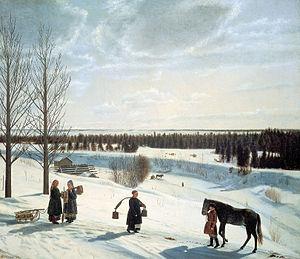
La peinture de paysage en Russie et en URSS débute au début du XIXᵉ siècle et va se développer tout au long du siècle et au siècle suivant. La Russie a toutefois, à l'époque, 40 ans de retard sur l'Europe occidentale dans ce domaine. Après les traditions latines, ce sont les maîtres paysagistes hollandais du XVIIᵉ siècle qui vont jouer un rôle important dans l'évolution de la peinture de paysage en Russie, quand ils seront découverts dans les musées russes, dans les collections privées de Moscou et Saint-Pétersbourg et dans les musées européens que les artistes russes visitent en faisant leur grand tour d'Europe.
L'École Venetsianov est un cercle de peintres russes qui se sont rassemblés autour d'Alexeï Venetsianov et qui réalisaient surtout des tableaux de genre sur des sujets proches de la paysannerie et de la campagne.
Hiver russe est un tableau de Nikifore Krylov réalisé en 1827, dans un village situé sur les rives de la Tosna près de Saint-Pétersbourg. Le tableau fait partie des collections du musée Russe.